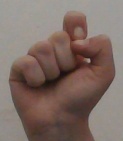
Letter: fa